Jan Jansz Buesem

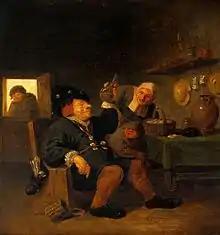
A physician examining a urine-flask

Jan Jansz. Buesem or Besem or Beusemen (1599/1600 – 1649) was a Dutch Golden Age painter.